Über den Tellerrand

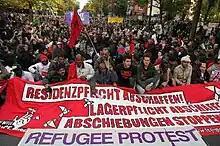

The concept began in 2013 when large protests of refugees occurred in Berlin at Oranienplatz. The protesters had read a great deal about refugees, but had no personal direct experience of them, so everything they read was theoretical. People had lost sight of the fact that the people protesting were individual human beings, each with their own story. So they decided to get to know the refugees on a more personal level. They began by cooking together with them at Oranienplatz in the Berlin area of Kreuzberg. From the cooking sessions they developed a cook book. The cook book included recipes and also the personal stories of the refugees who contributed them. The cook book itself was developed during the Funpreneur competition organized by the Free University of Berlin. During the competition a product needs to be developed and marketed within an eight-week period. The first book included 21 recipes gathered from refugees living in shelters or who been part of the protests at Oranienplatz. The team received the Funpreneur Prize in December 2013. Four hundred copies were printed and quickly sold. There was so much demand that the team realized that there was potential to professionalize the endeavor.